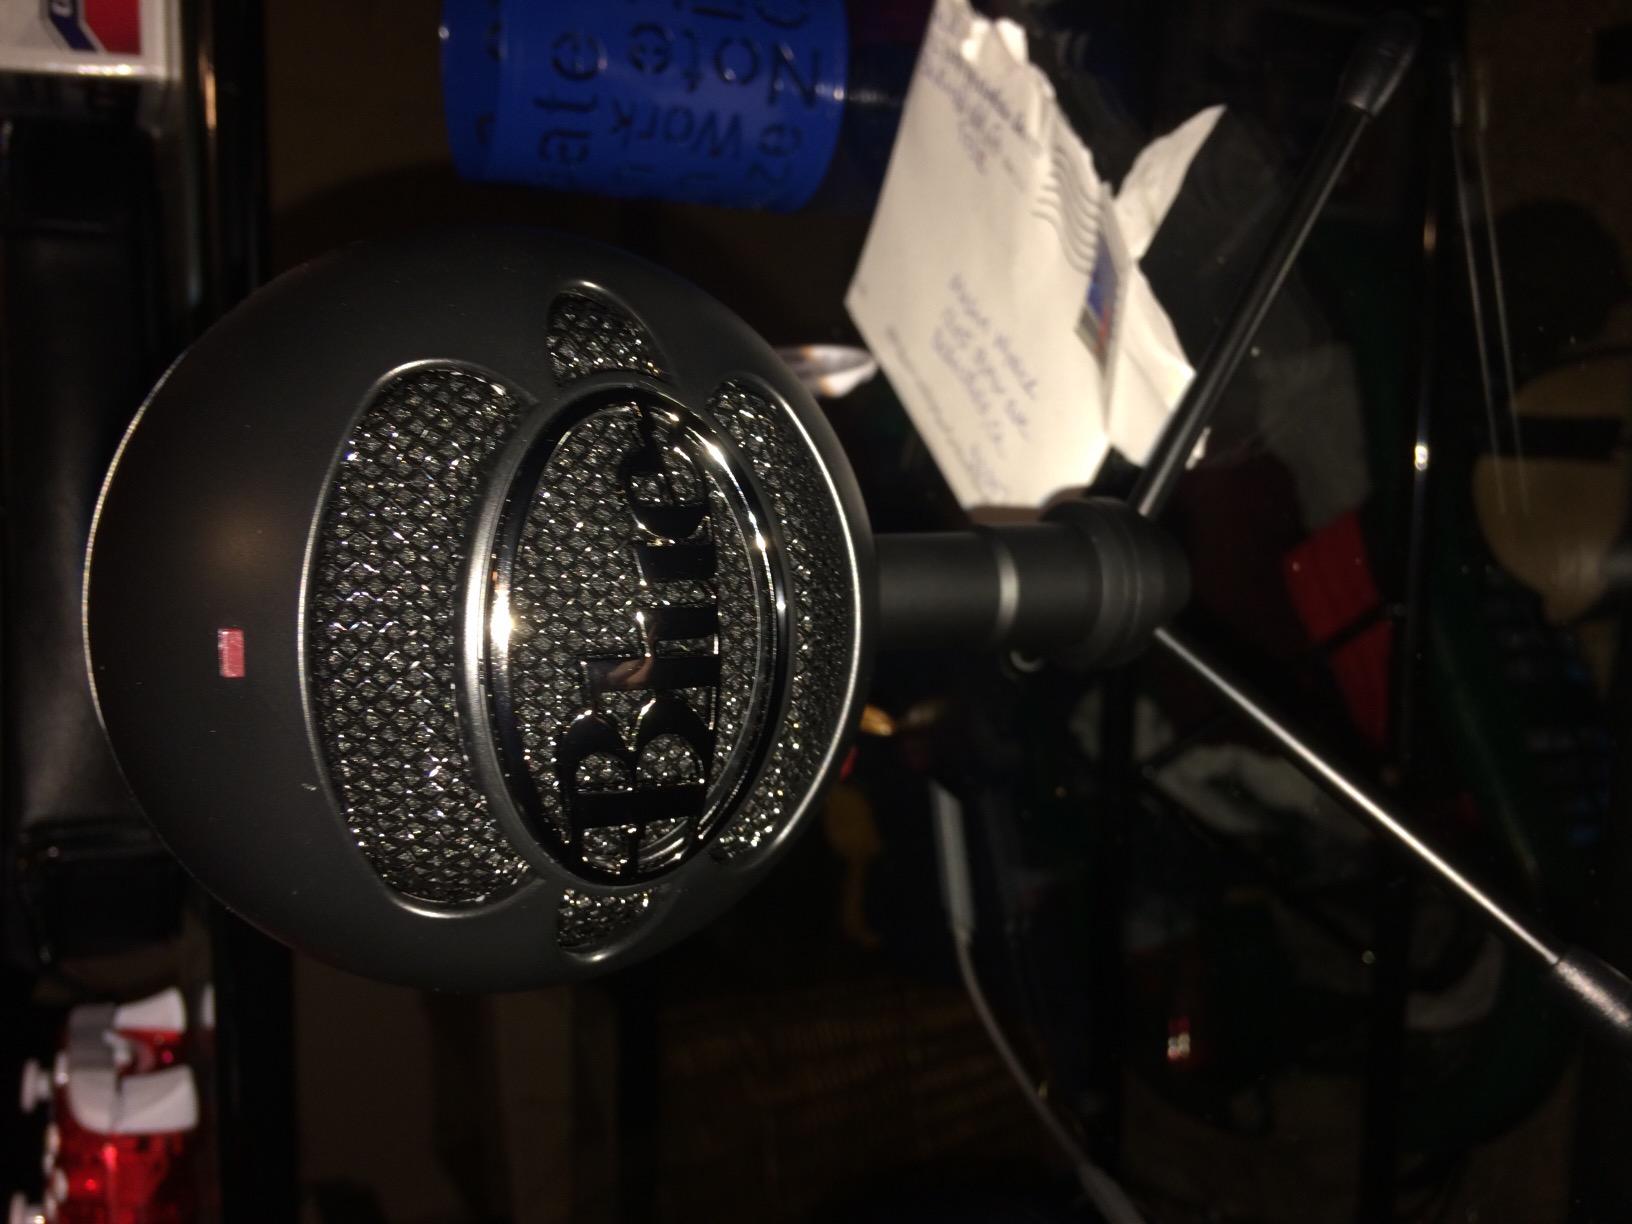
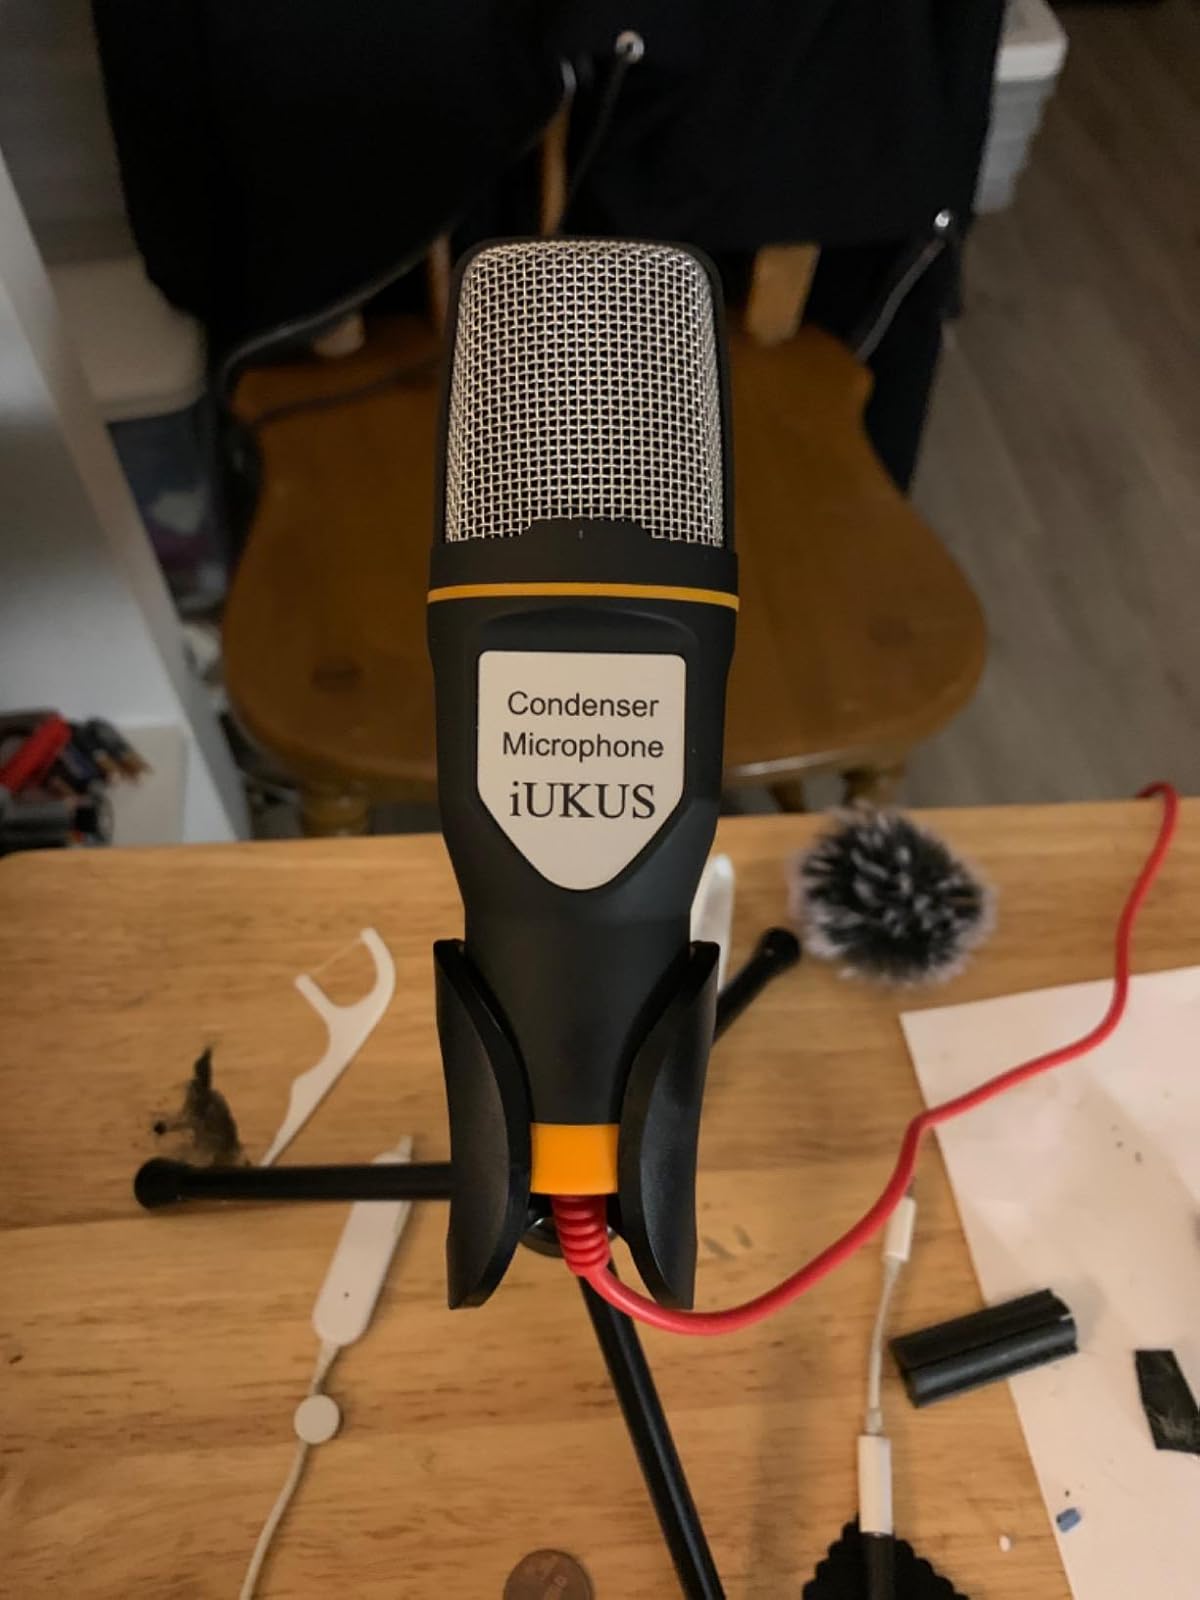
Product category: microphone
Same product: no